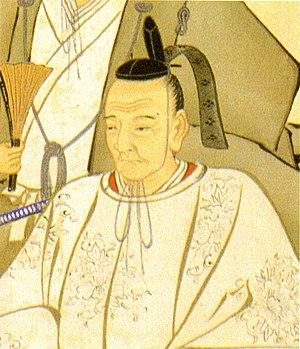
Tsugaru Yukitsugu est le 2ᵉ daimyō du domaine de Kuroishi dans le nord de la province de Mutsu dans le Honshū au Japon. Son titre de courtoisie est Ōsumi-no-kami.